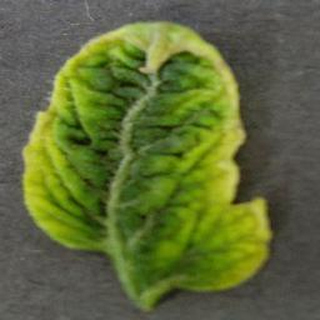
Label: tomato_yellow_leaf_curl_virus